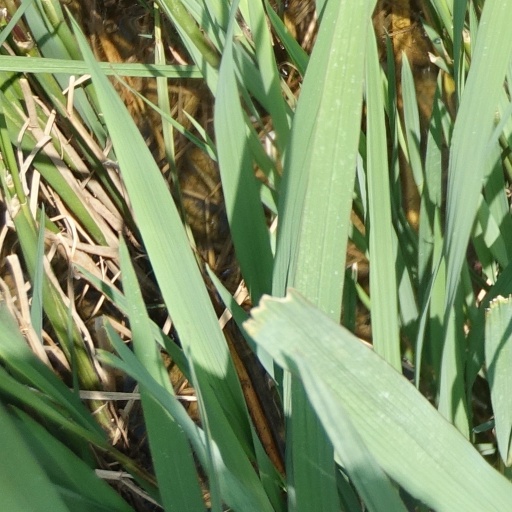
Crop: rice